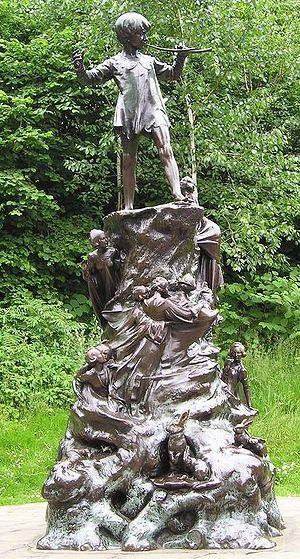
Peter Pan
Peter Pan-statue i Kensington Gardens, London
Peter Pan er en romanfigur skabt af den skotske dramatiker James Matthew Barrie.